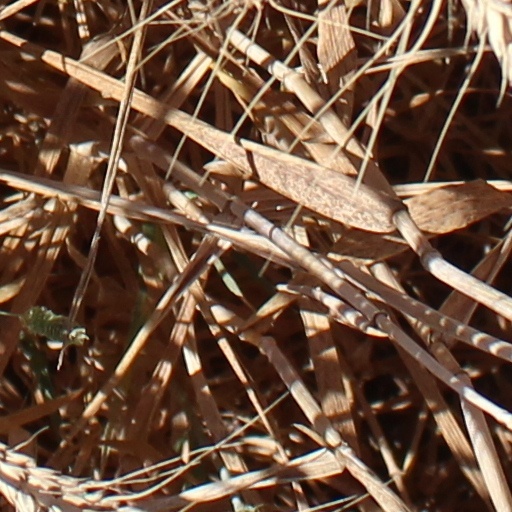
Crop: wheat